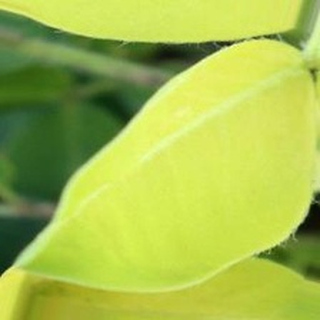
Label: groundnut_nutrition_deficiency